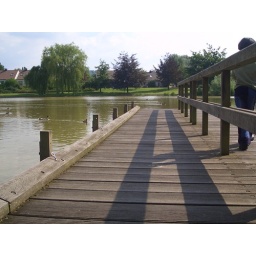
this is a bridge in the lake